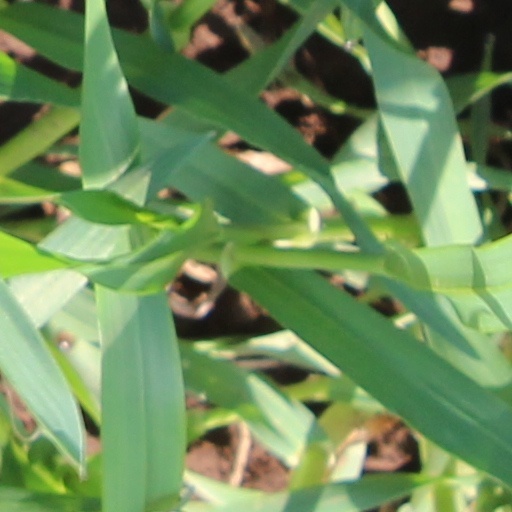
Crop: wheat